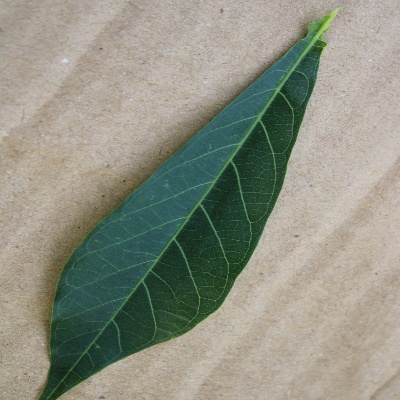
Crop: Cassava
Condition: healthy